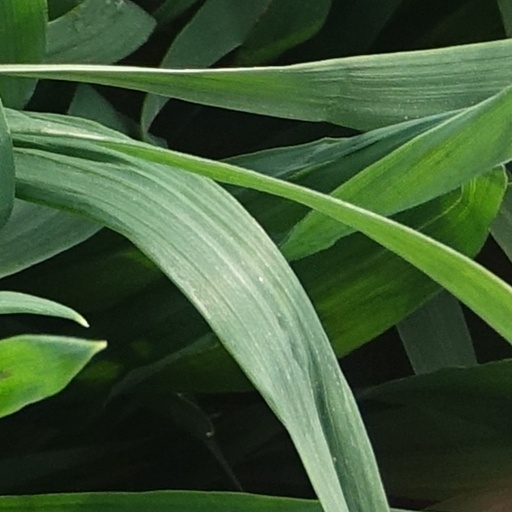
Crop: wheat